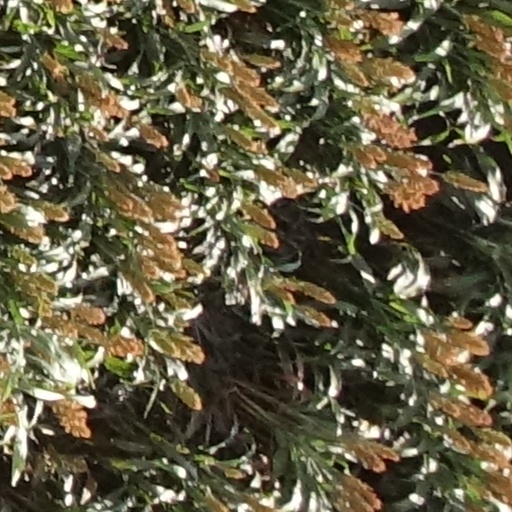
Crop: sorghum